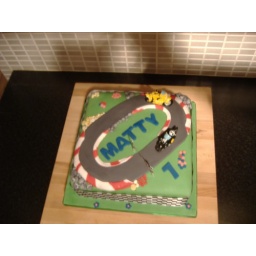
Children's birthday cake, handmade race track, flowers, rocks and name, by Nettys cakes and catering, shropshire